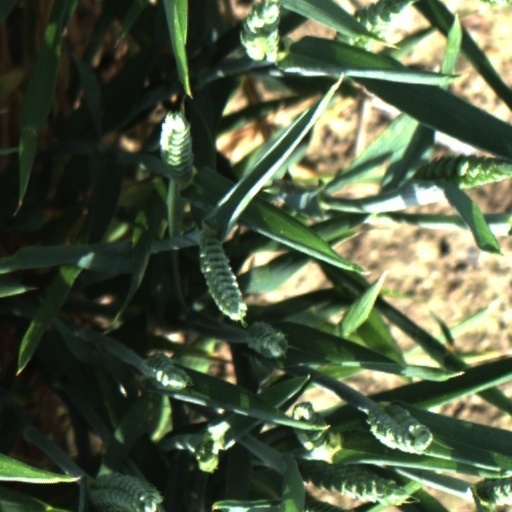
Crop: wheat